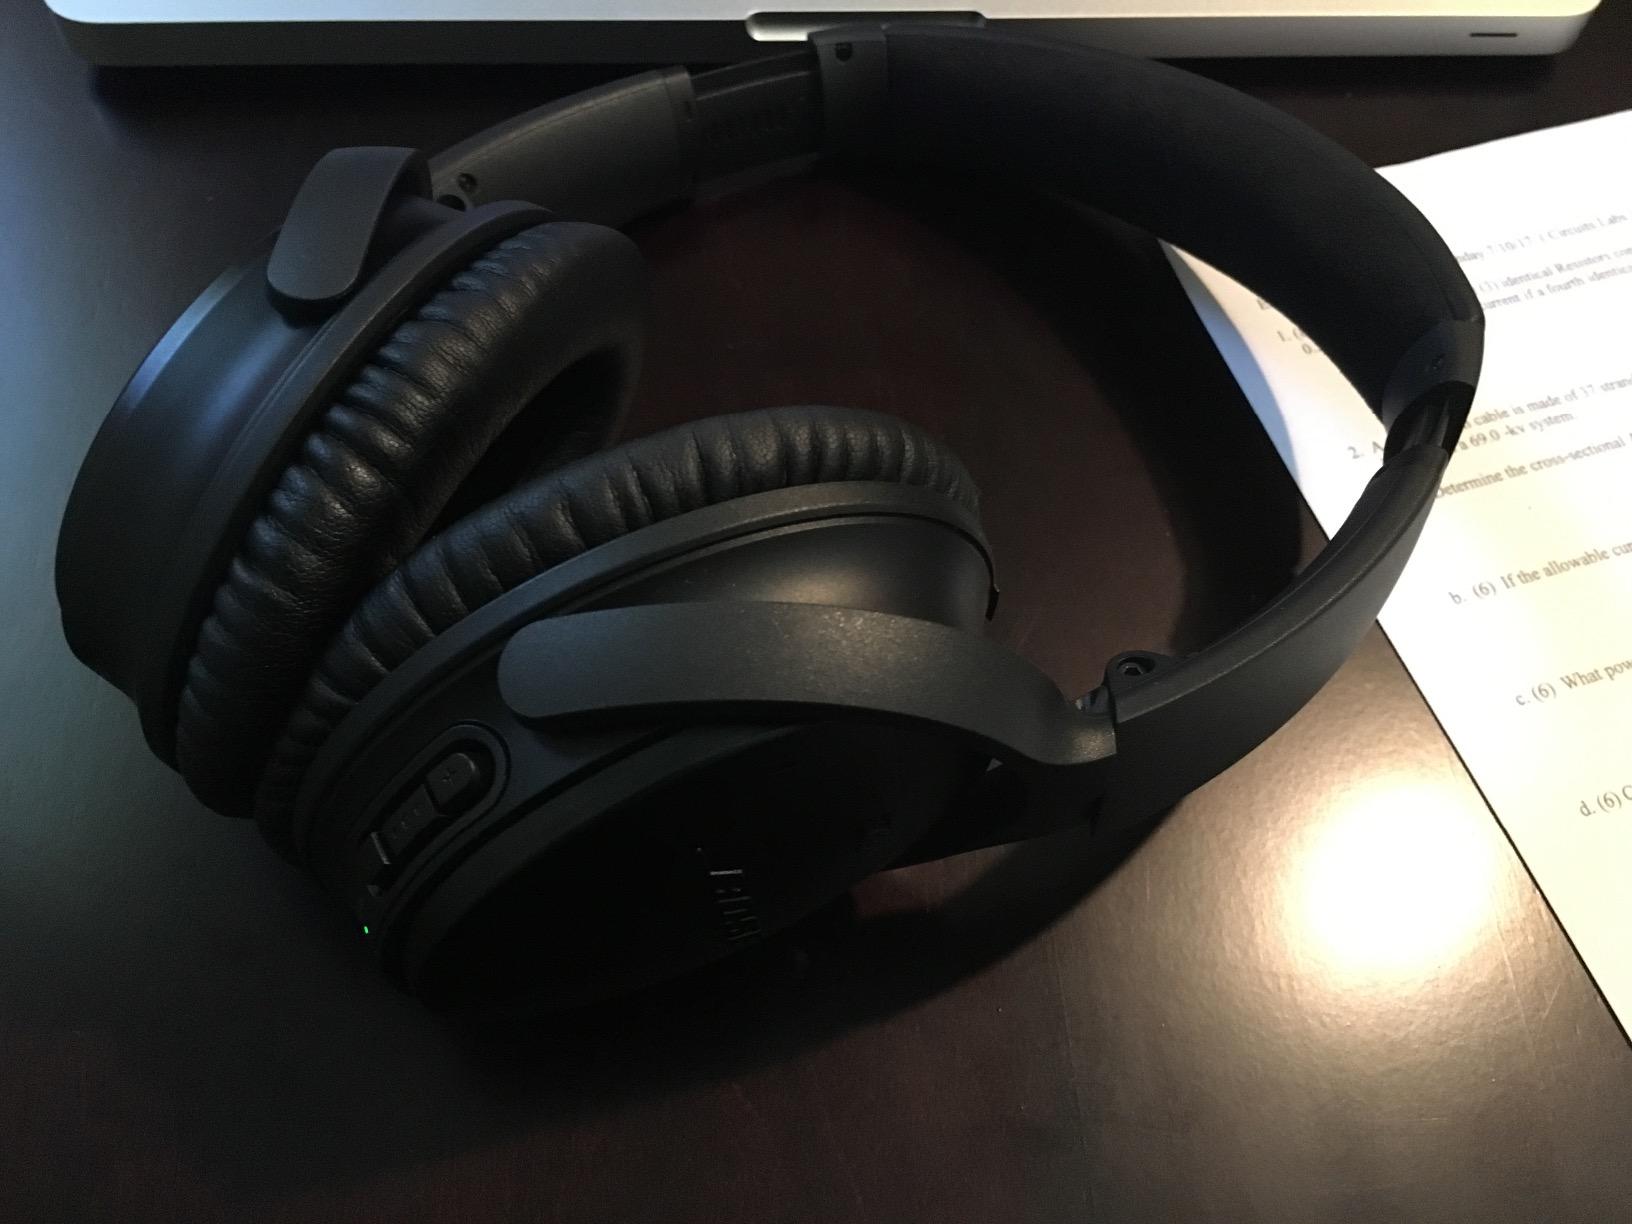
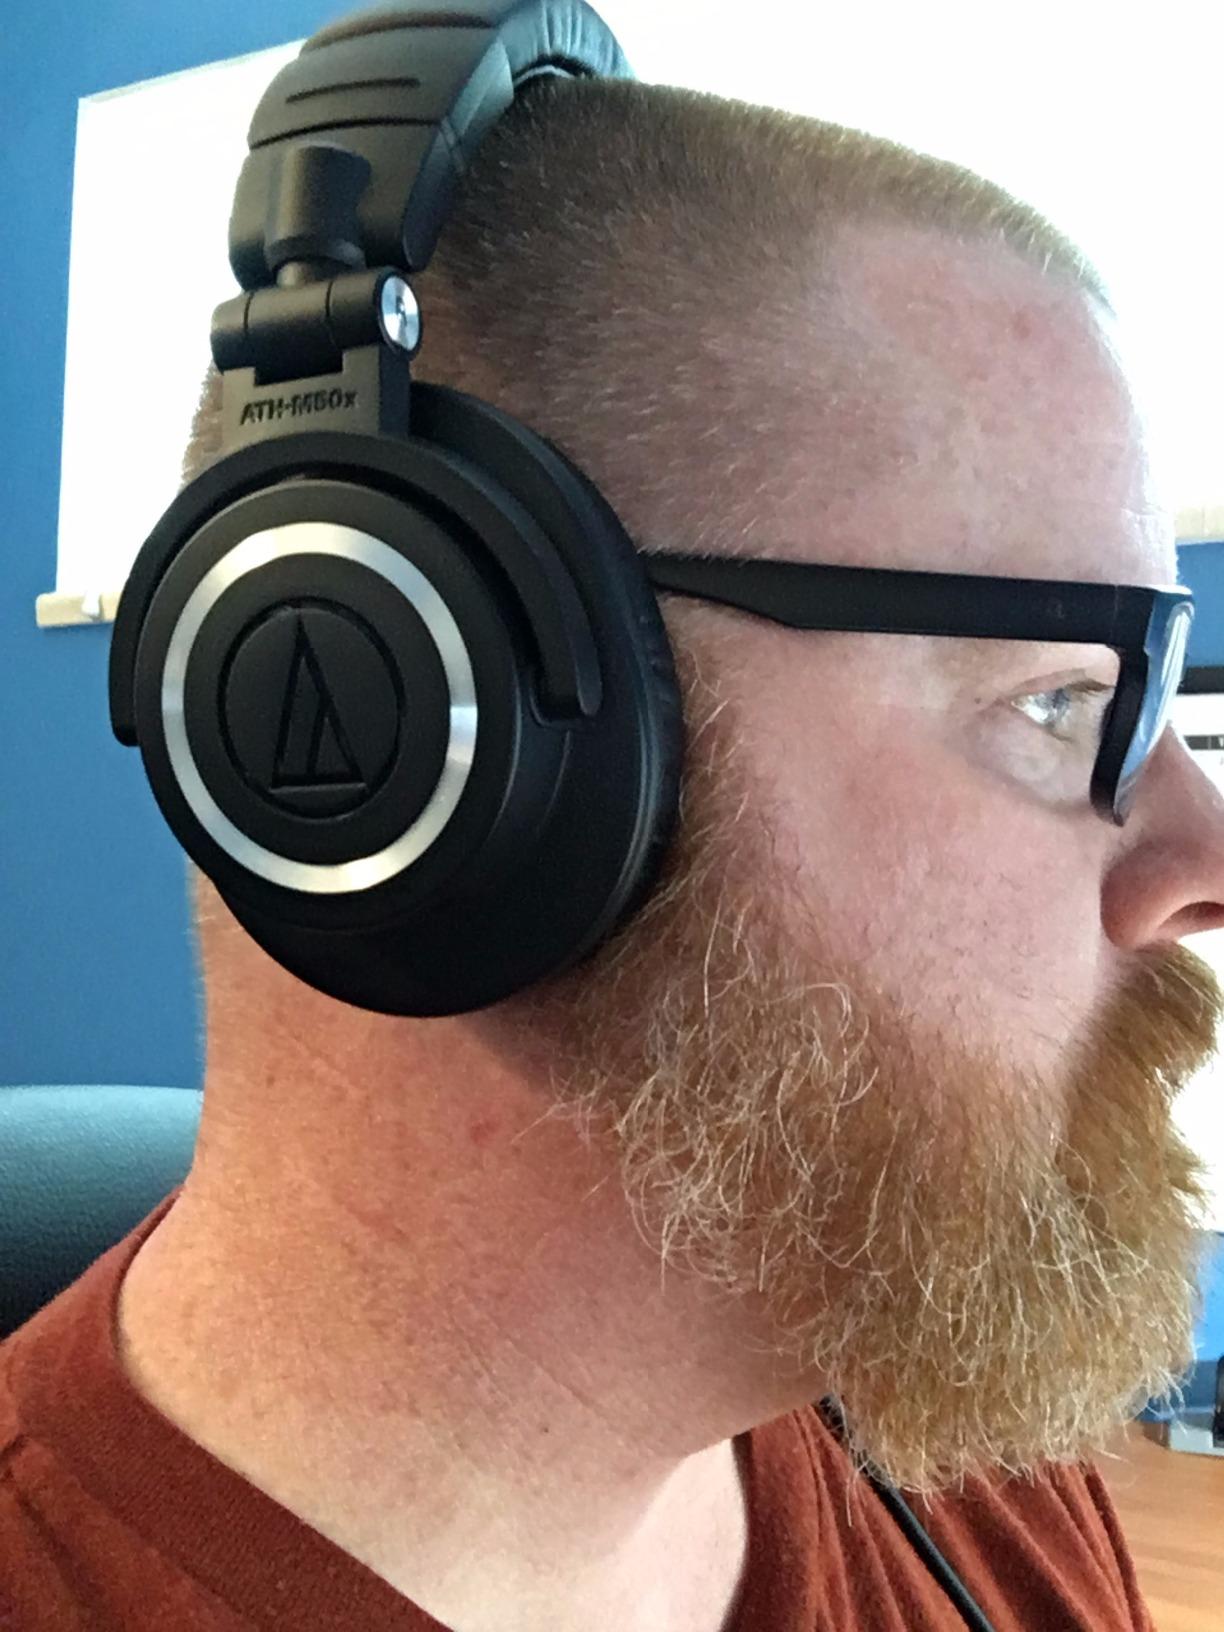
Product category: headphones
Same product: no